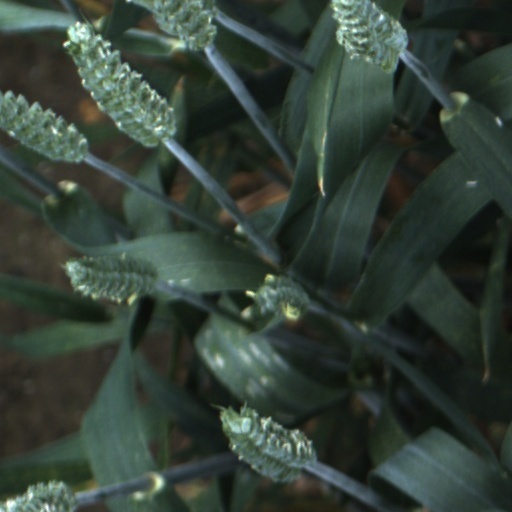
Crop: wheat